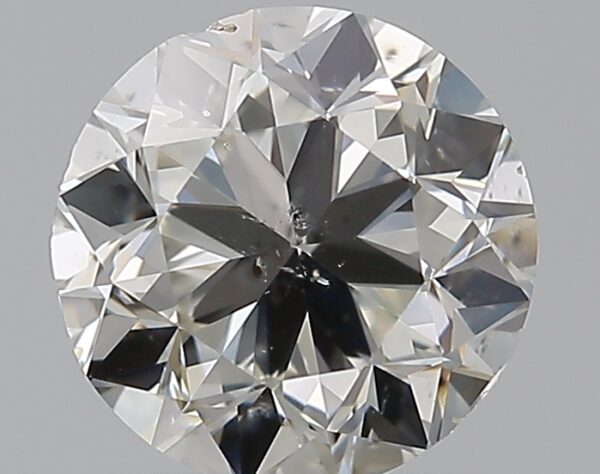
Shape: round
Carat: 0.9
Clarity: SI1
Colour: I
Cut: GD
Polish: EX
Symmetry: VG
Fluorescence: F
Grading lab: GIA
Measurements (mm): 5.88 x 5.94 x 3.85